Culture of Tunisia

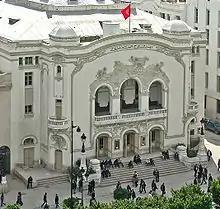
Municipal Theatre of Tunis

The Tunisian theater was mostly developed in the late nineteenth and early twentieth centuries, during the French protectorate. Theaters grew up, such as the French Theater, Politeama Rossini, Arena, Theater Tunisia, the Gringa, Paradiso, etc. Some wooden theaters have since been destroyed by fire, while others have simply changed their function; only one is still in use as a theater, the Municipal Theater of Tunis. In over a century of existence, the theater has hosted big names of the Tunisian and international theatrical scene, such as Sarah Bernhardt, Pauline Carton, Gérard Philipe and Jean Marais. On November 7, 1962, the Tunisian president Habib Bourguiba (whose brother, Mohamed Bourguiba, was a playwright), devoted his speech to theater, which he considers "a powerful means of disseminating culture and a most effective means of popular education". From this date, November 7 is regarded as the Tunisian National Day of drama.